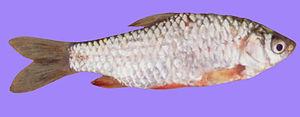
Systomus est un genre de poissons téléostéens de la famille des Cyprinidae et de l'ordre des Cypriniformes, originaire d'Asie tropicale.